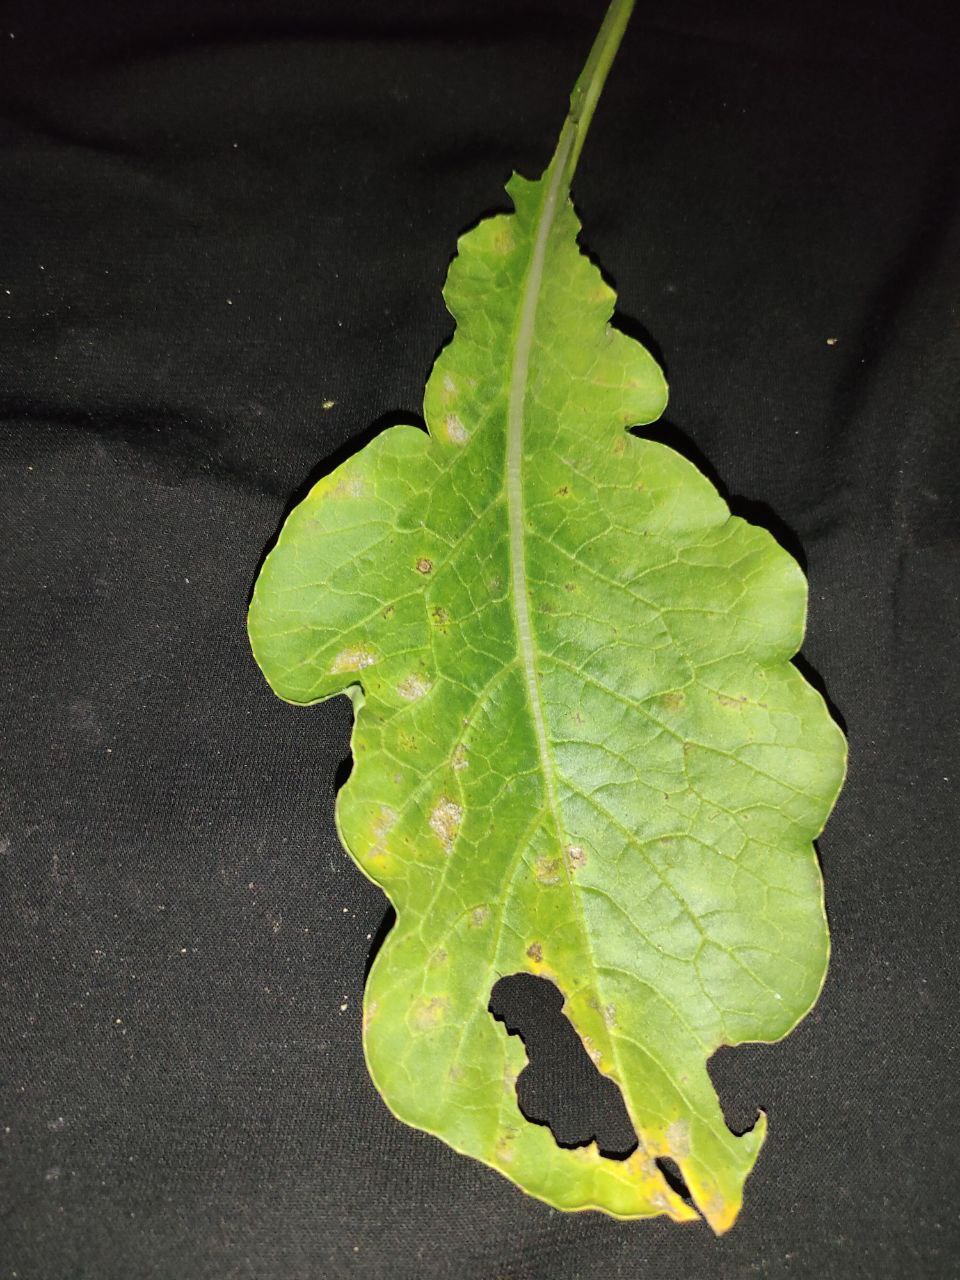
Label: Downey mildew